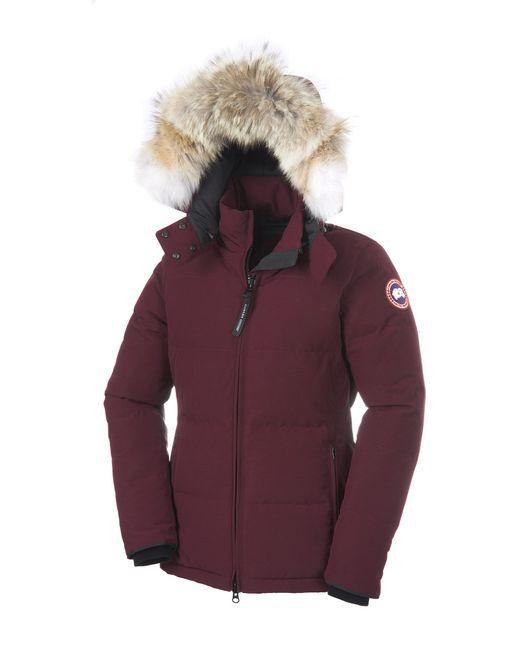
burgunderfarbene Pelzjacke für den Winter